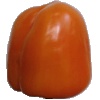
Label: orange_pepper